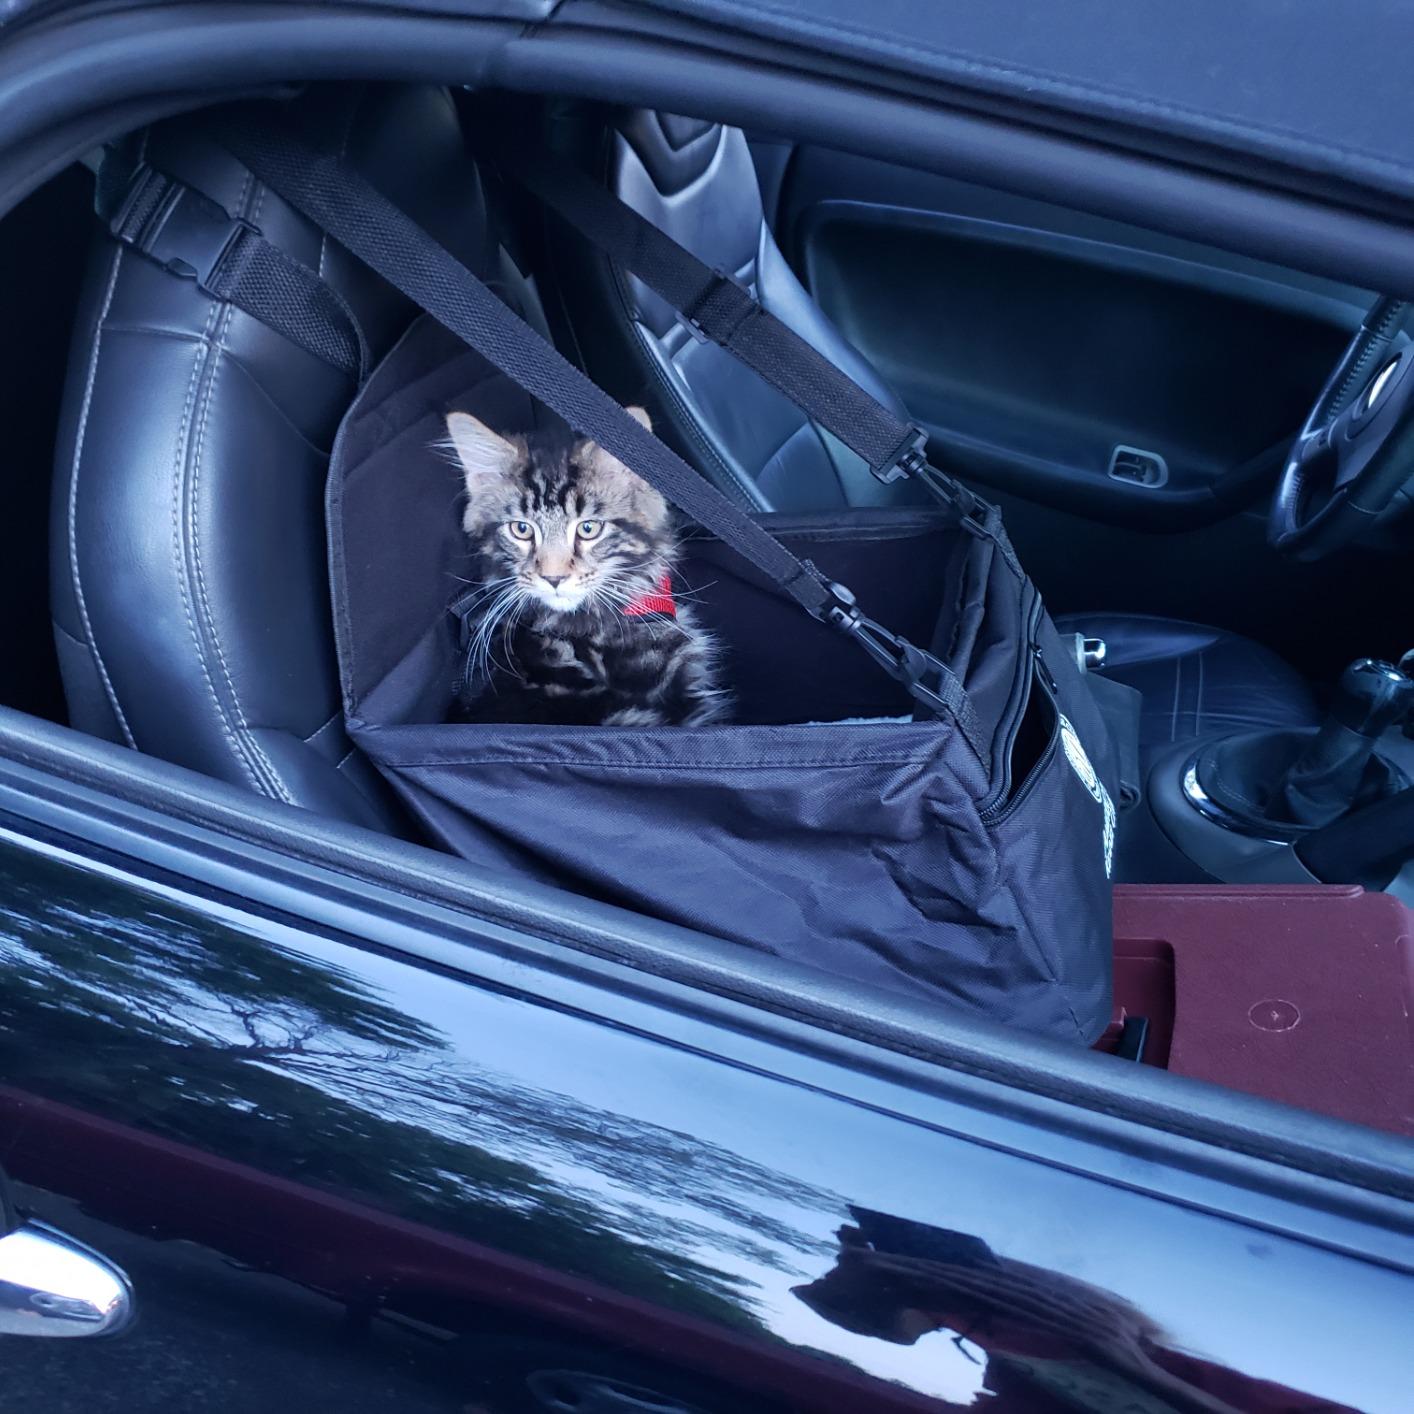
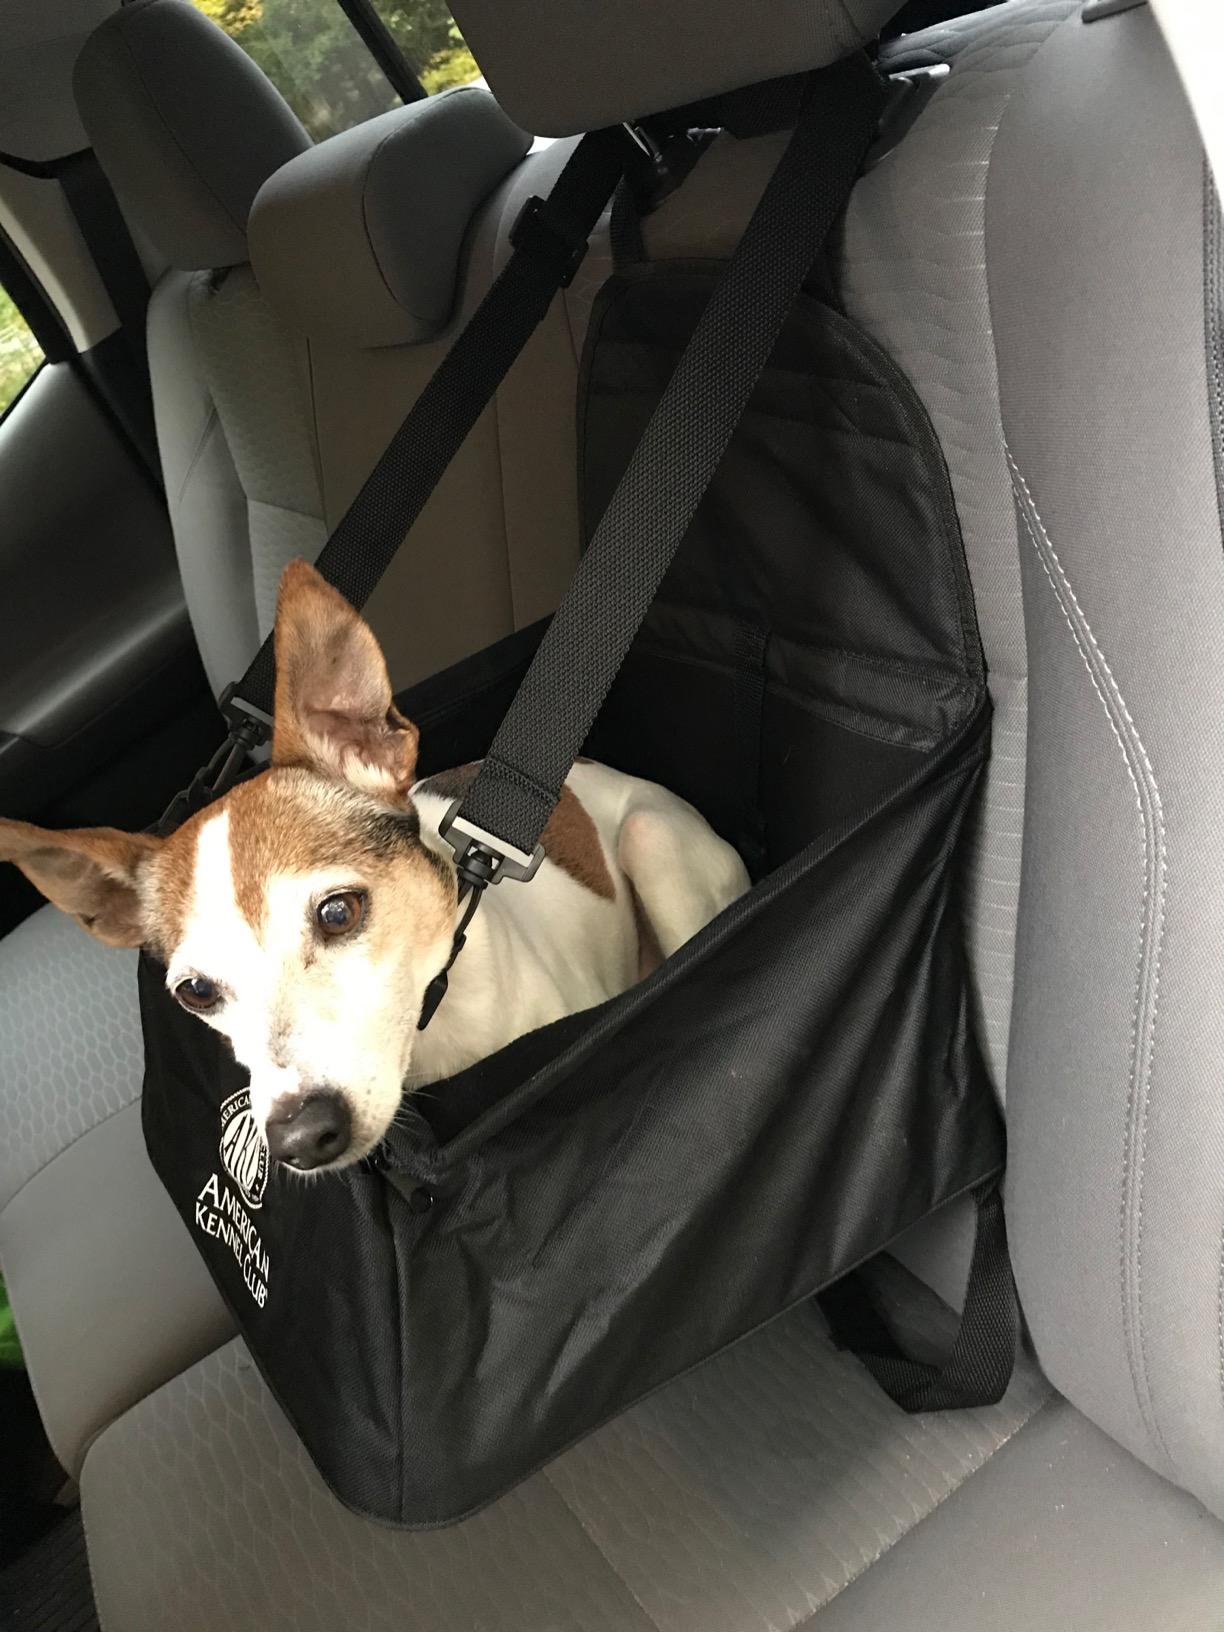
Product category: items_kennel
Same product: yes